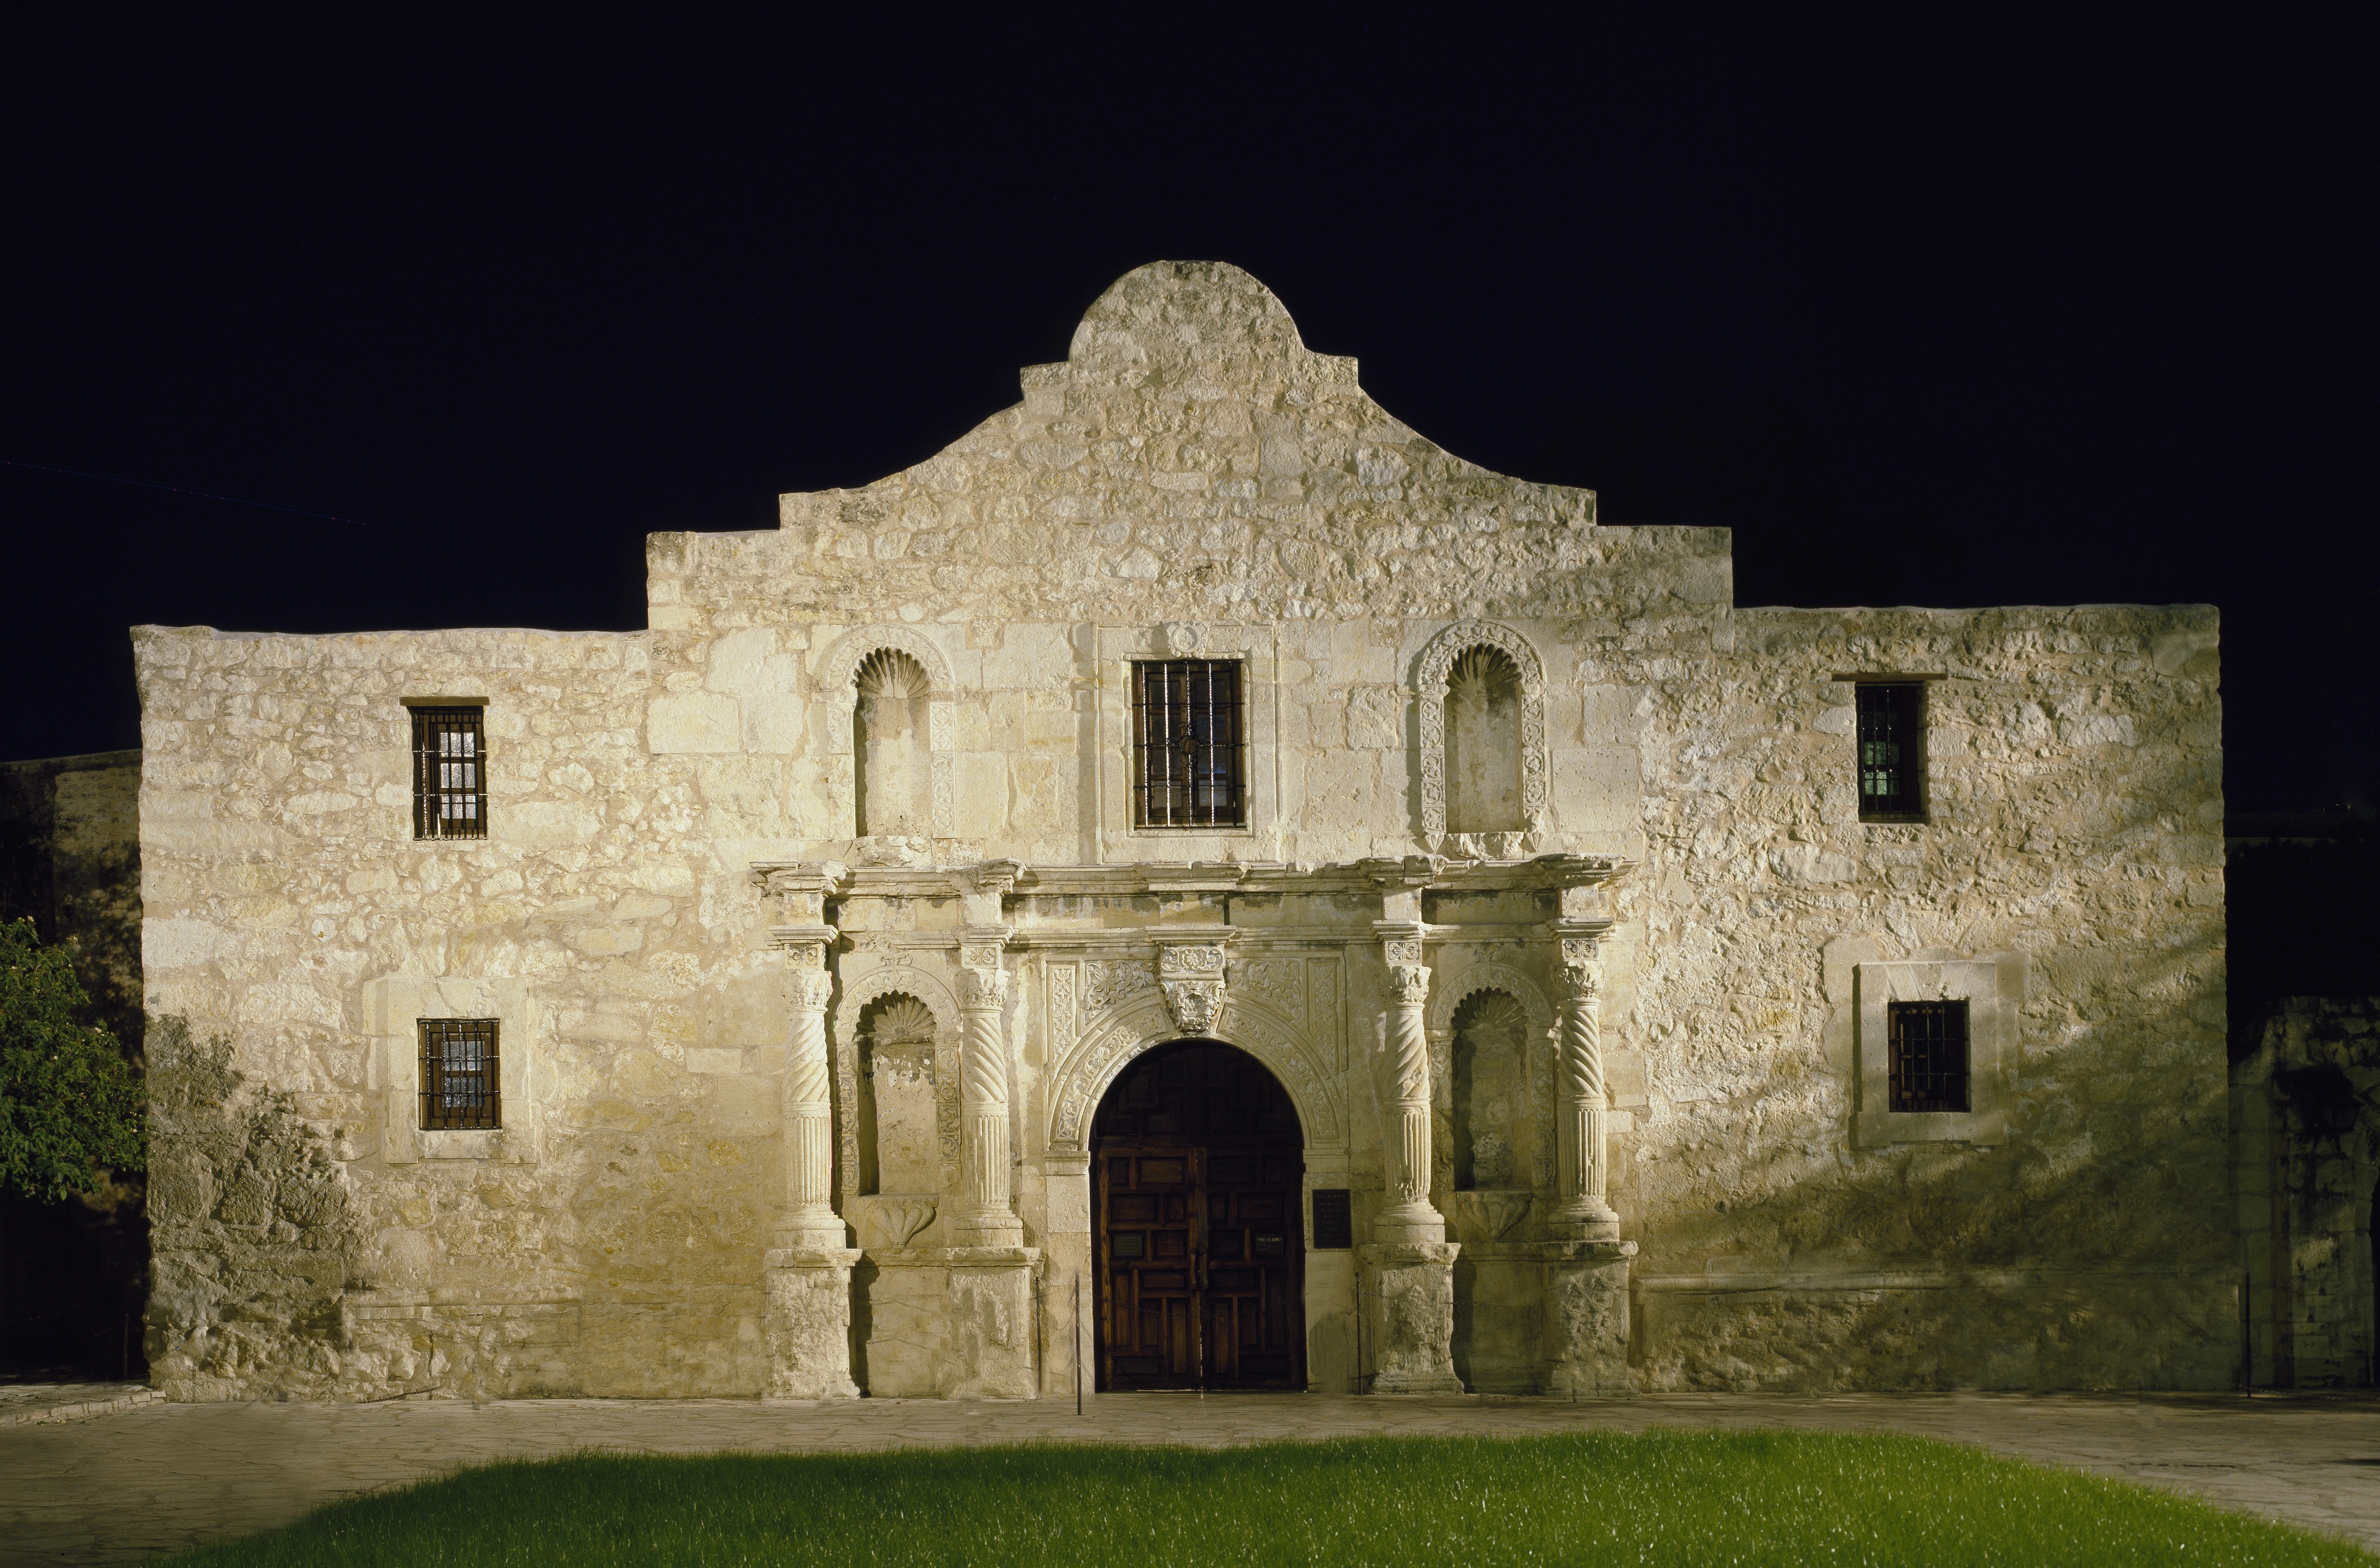
architecture, night, house, building, chateau, america, castle, landmark, chapel, attraction, historic, place of worship, mission, war, battle, ruins, monastery, history, famous, abbey, estate, texas, site, alamo, texan, san antonio, ancient history, spanish missions in california